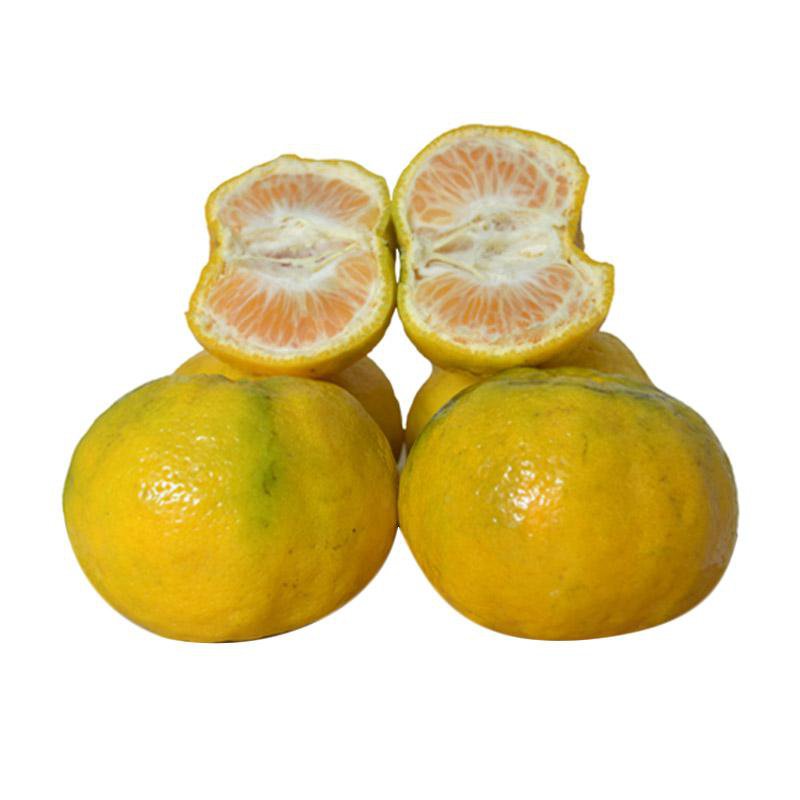
Label: Orange